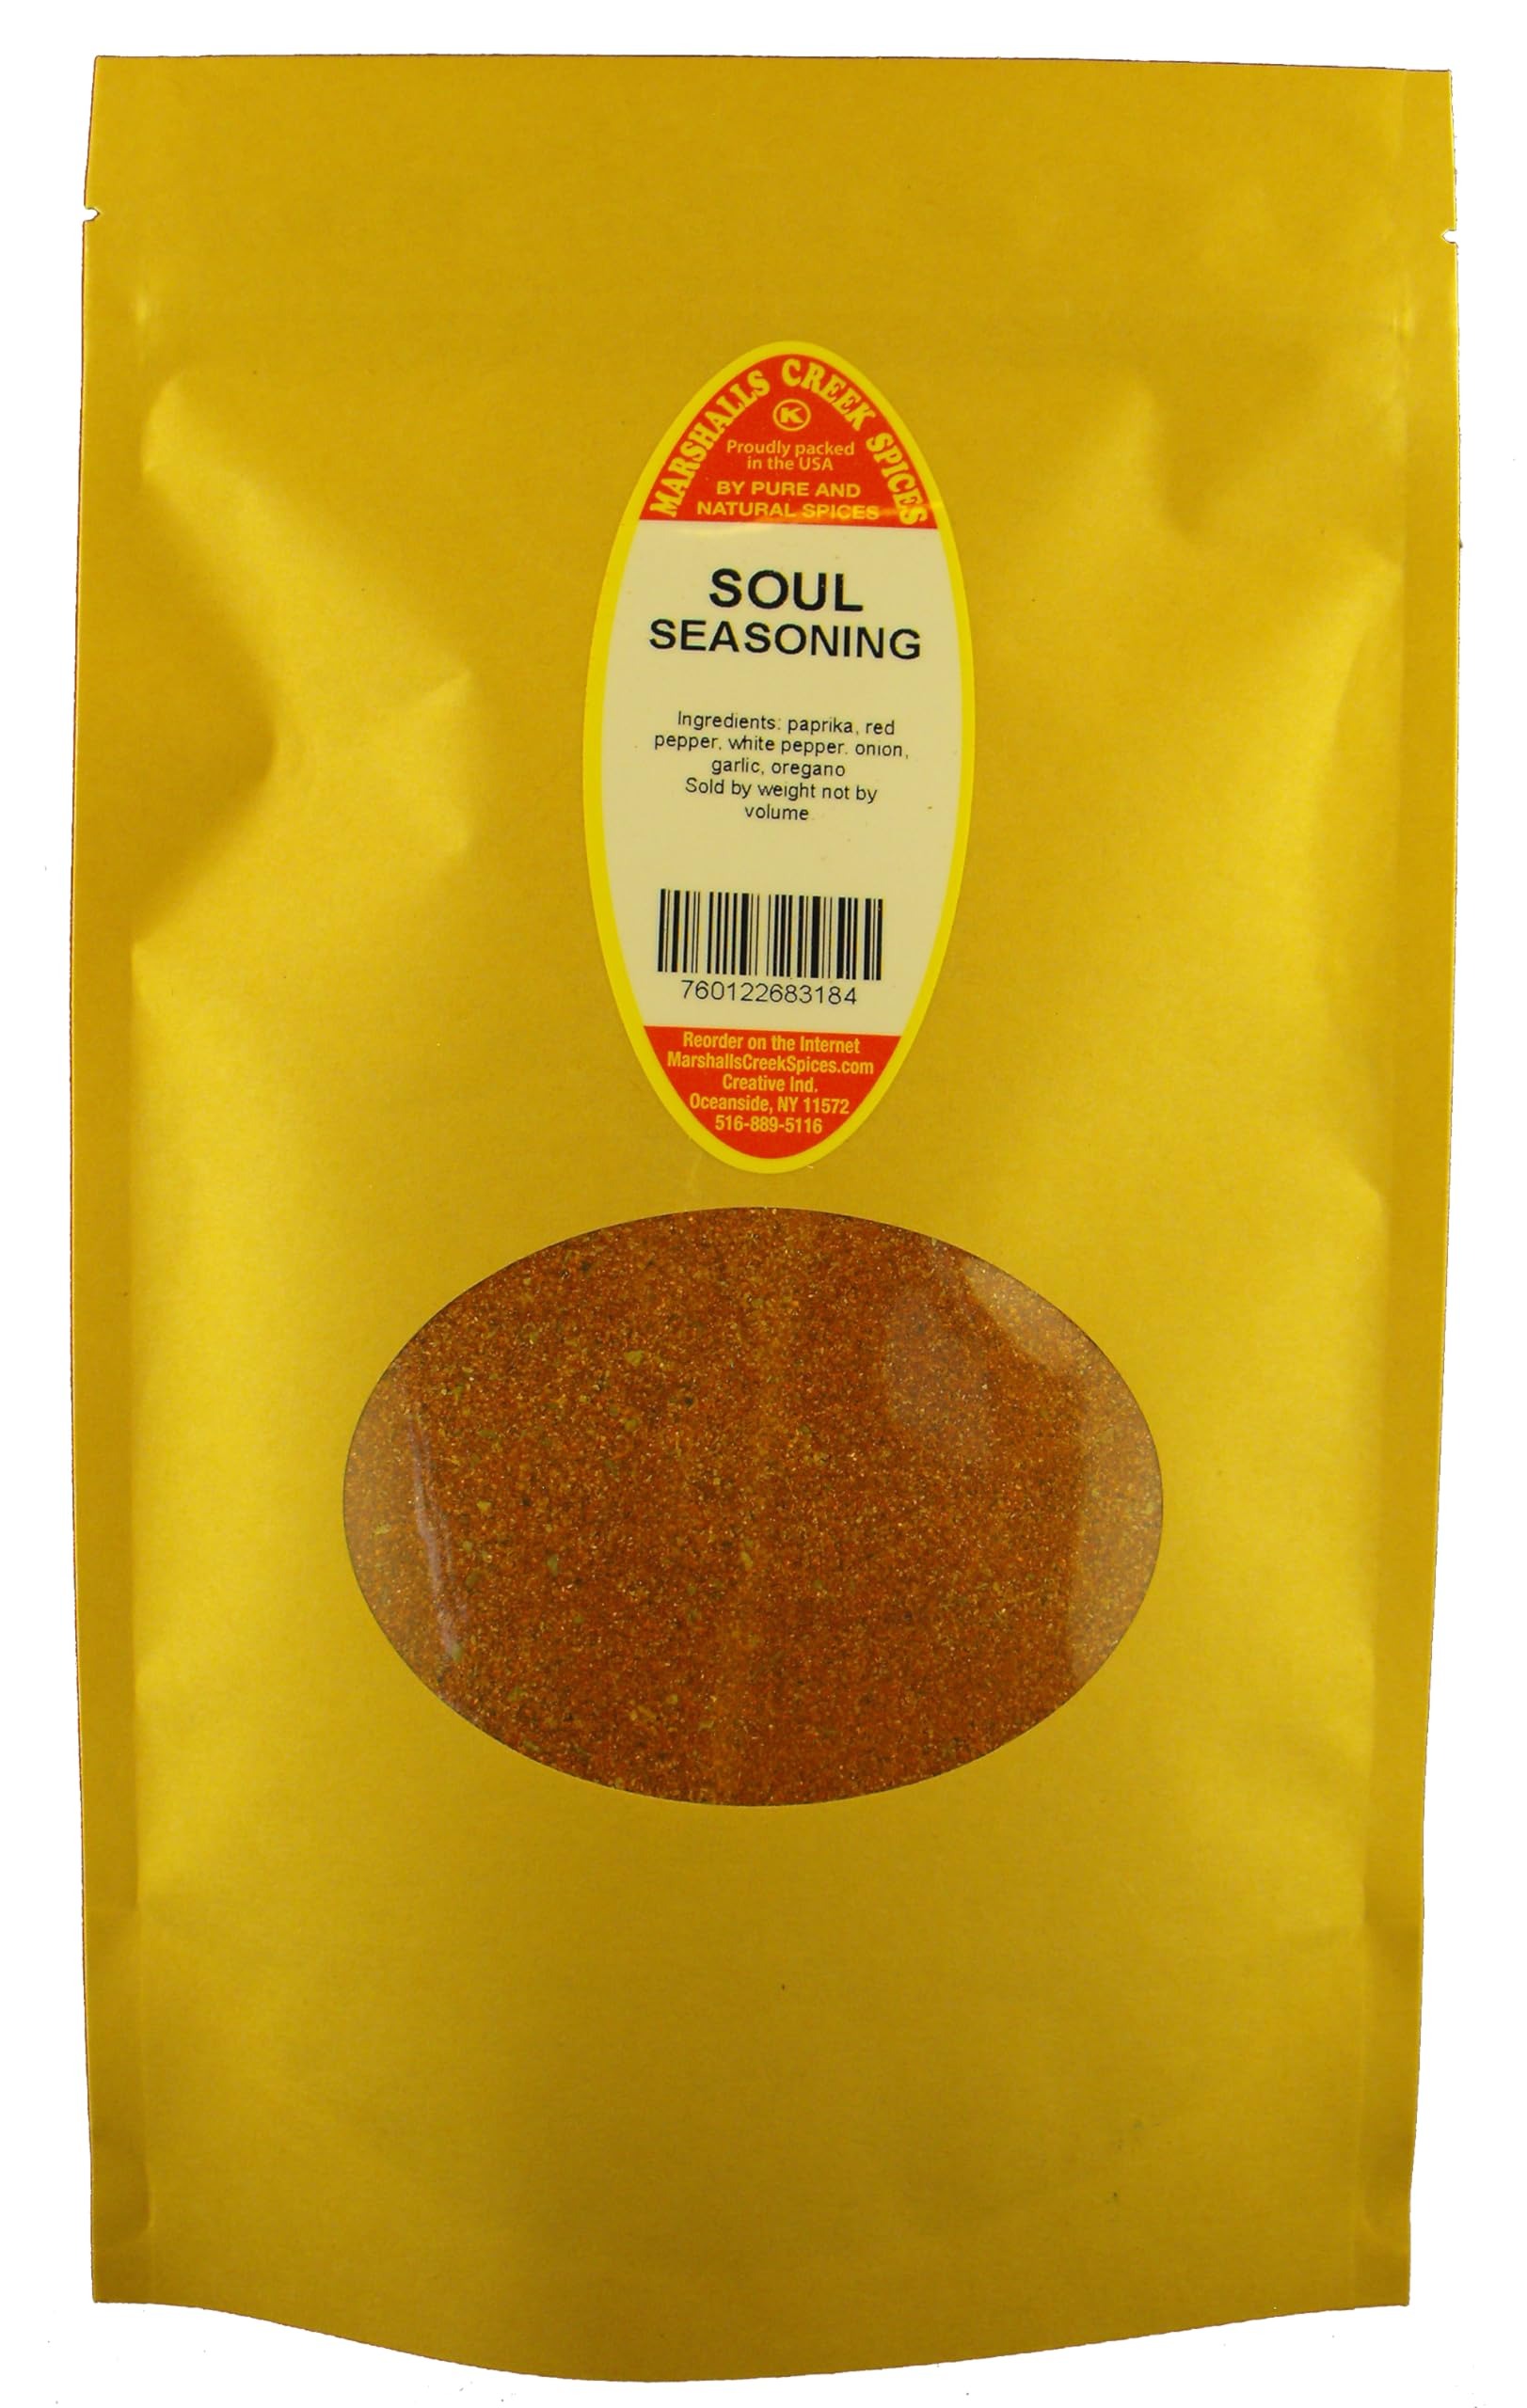
Item Name: Marshalls Creek Spices SOUL SEASONING NO SALT 11 oz. Kraft Stand Up Pouch ECO Friendly Recyclable Mailer
Bullet Point 1: Marshalls Creek Spices buys in small quantities and packs weekly providing the freshest products possible. Fresher ingredients means more flavor and a longer shelf life.
Bullet Point 2: No Fillers -No Free Flowing Agents or Coloring Agents - No MSG
Bullet Point 3: All Natural & Kosher
Bullet Point 4: Our Spices Are All Hand Packed and 100% Manually Processed, Keeping Our Eco Footprint Smaller. Unlike Those Giants In The Industry
Bullet Point 5: 11 ounce resealable stand up pouch of Soul Seasoning No Salt. Ingredients: paprika, red pepper, white pepper, onion, garlic, oregano
Product Description: 11 ounce resealable stand up pouch of Soul Seasoning No Salt. Ingredients: paprika, red pepper, white pepper, onion, garlic, oregano
Value: 11.0
Unit: Ounce

Price: 11.85